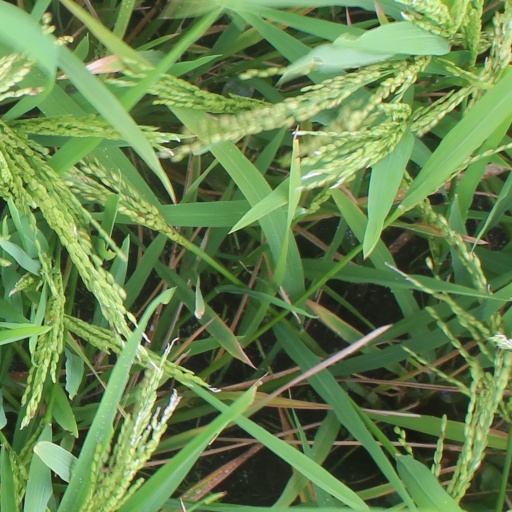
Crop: rice